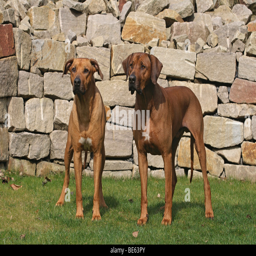
male dogs standing side by side on a lawn in front of a wall